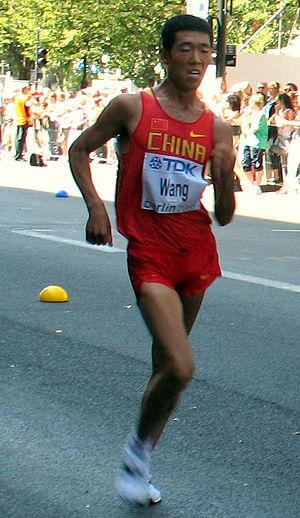
Wang Hao, né le 16 août 1989 en Mongolie-Intérieure, est un athlète chinois, spécialiste de marche, champion du monde du 20 km marche en 2009 à Berlin.